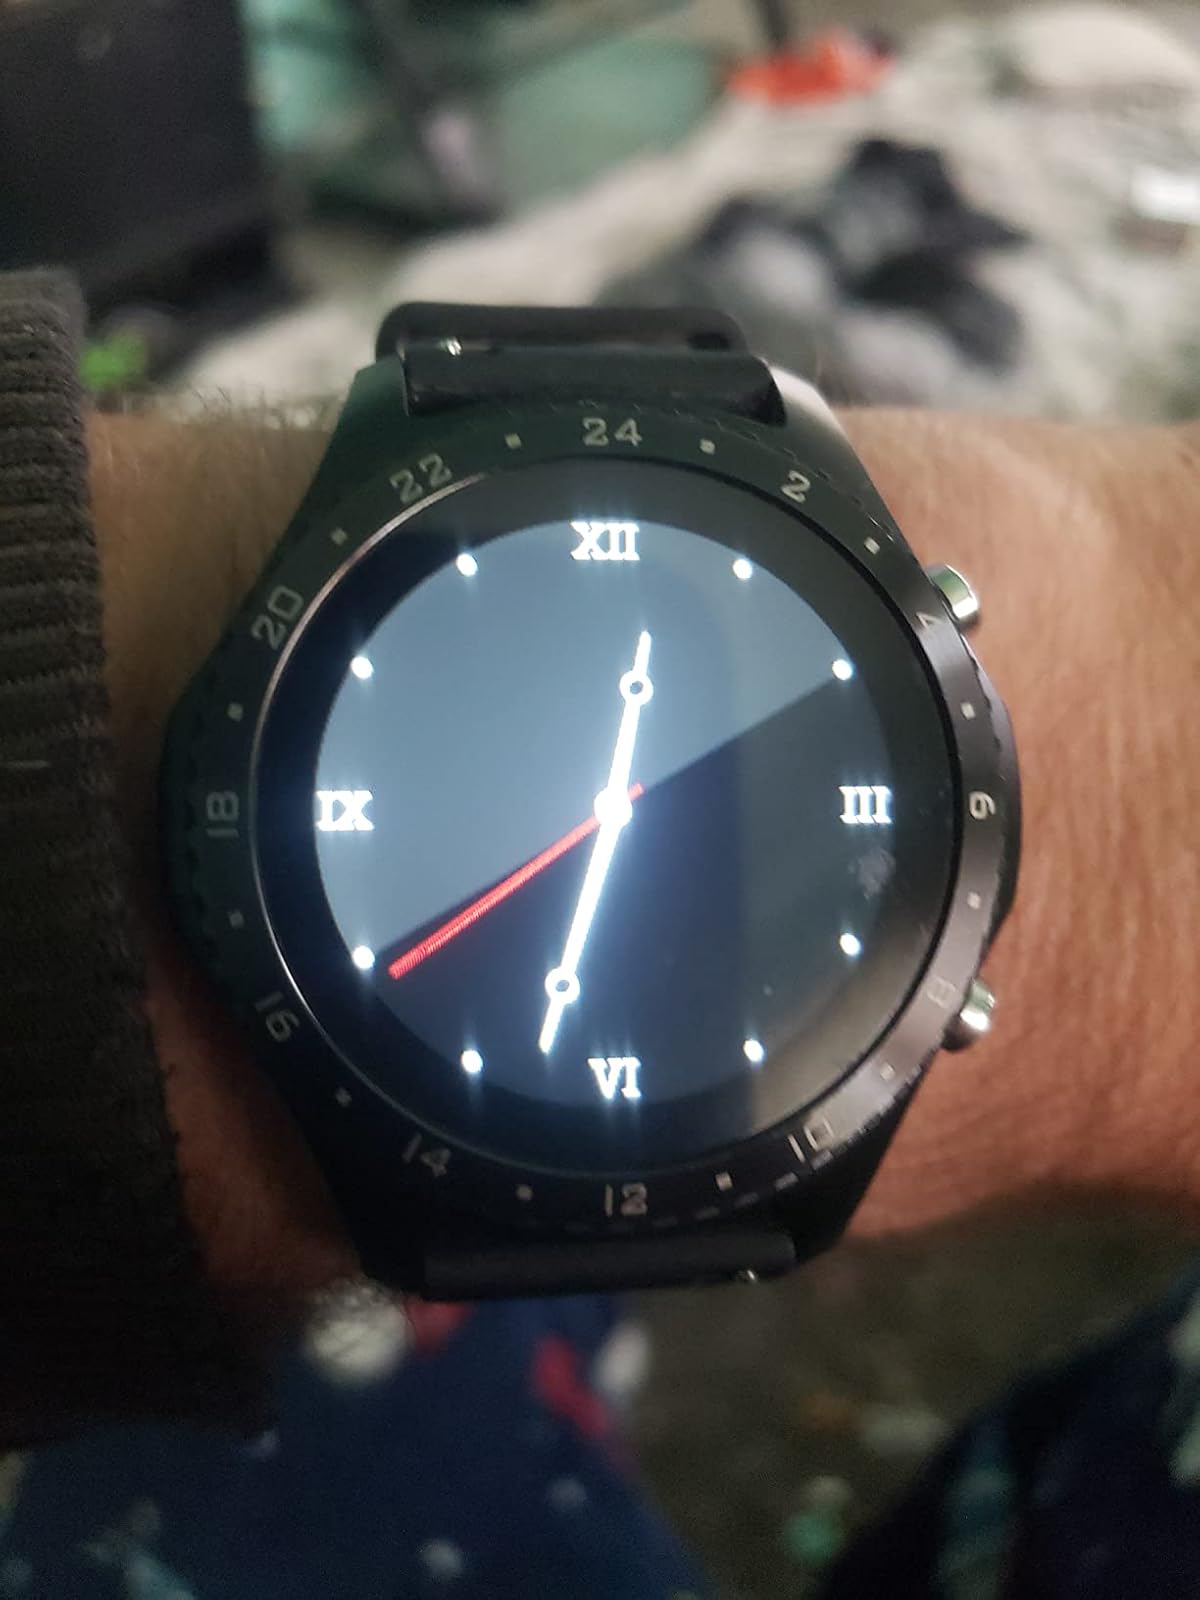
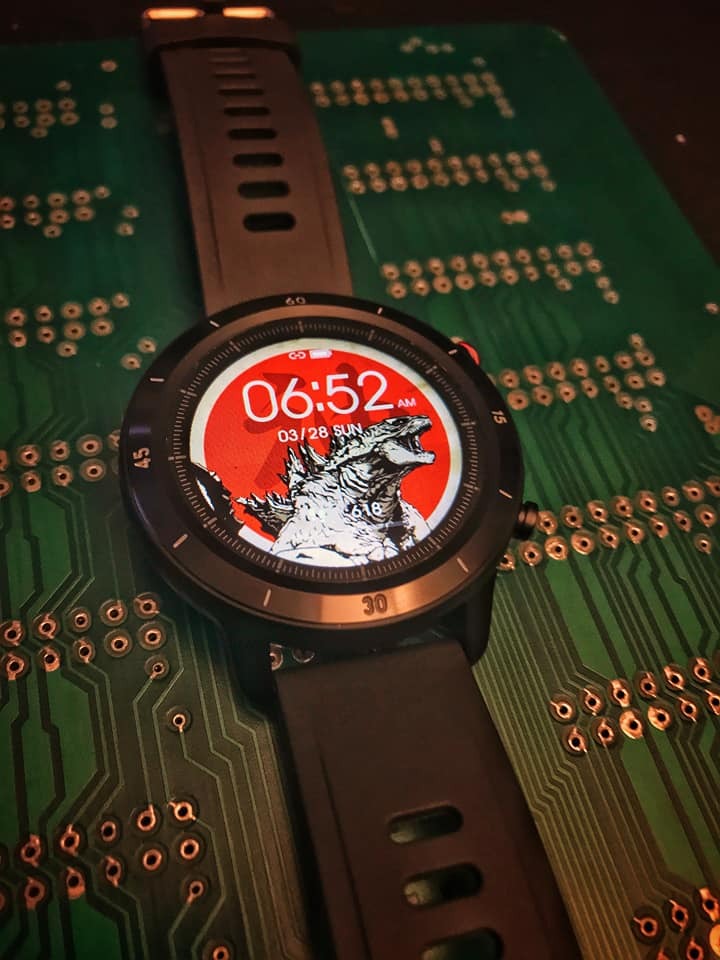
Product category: smartwatch
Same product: no